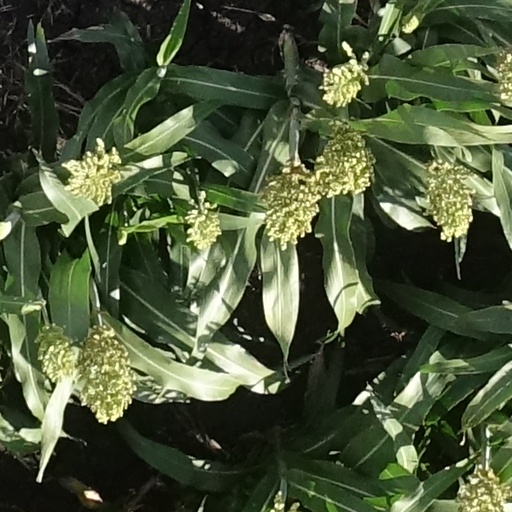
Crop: sorghum